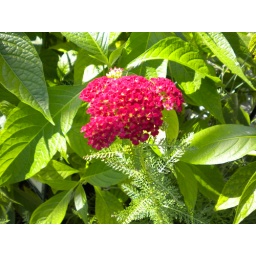
yarrow in butterfly house